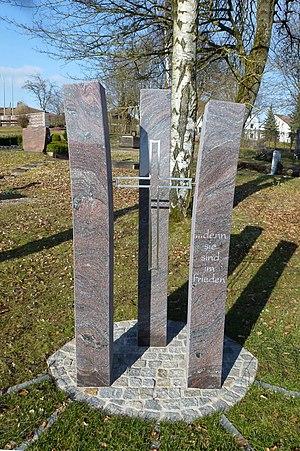
Groupe Stele: ""...... parce qu'ils sont en paix"" - dans le cimetière de Weidach."